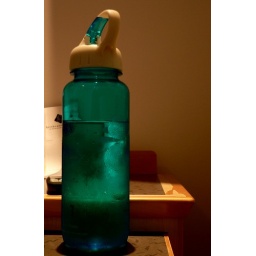
Blue water bottle on a shelf in a maternity unit room.